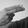
ASL letter: H